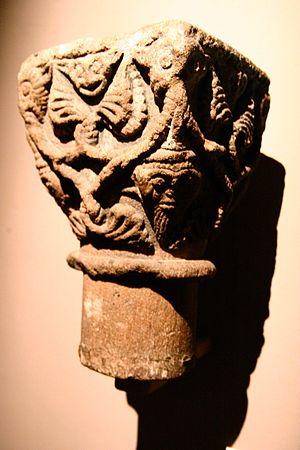
La présence juive en Alsace, est attestée depuis le XIIᵉ siècle. Hors le royaume de France, les Juifs alsaciens n’ont pas à souffrir des expulsions décidées par les rois de France, mais ils sont persécutés lors de l’épidémie de peste noire du XIVᵉ siècle et expulsés des villes.